Douglas A-4 Skyhawk

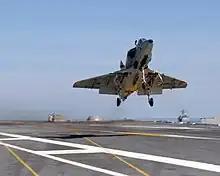
Brazilian Navy AF-1 (A-4KU)

Due to the declining relationship between Indonesia and the Soviet Union after the events of 30 September Movement in mid 1960s, there was a lack of spare parts for military hardware supplied by the Communist Bloc. As a consequence, many of the Indonesian Air Force's modern combat aircraft, such as its MiGs and bomber fleet consisting of Il-28 Beagles and Tu-16 Badgers, were effectively inoperable by the early 1970s, and were subsequently grounded. During May 1978, U.S. vice-president Walter Mondale offered 16 Skyhawks to Indonesia; during the following year, Indonesia proceeded to acquire Skyhawks via a covert, joint operation with Israel, dubbed Operation Alpha. The operation was done confidentially because the two countries had no official diplomatic relations. These A-4s were chosen because the IDF were planning to retire its A-4 squadrons. Some of the Israeli-built avionics were stripped from the aircraft prior to being transferred.